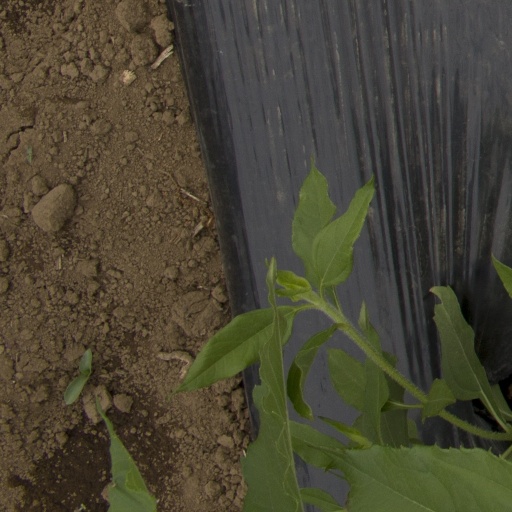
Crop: Jerusalem artichoke